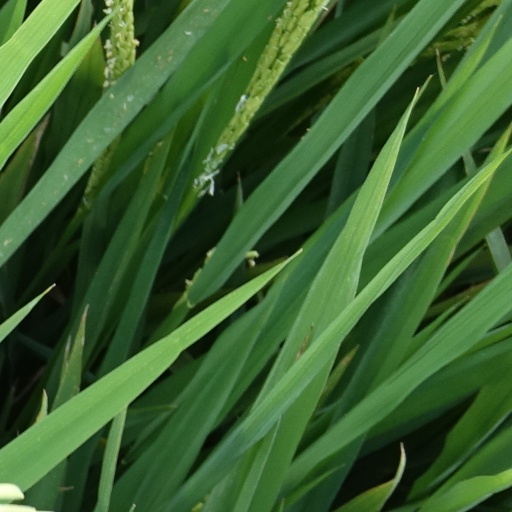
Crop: rice